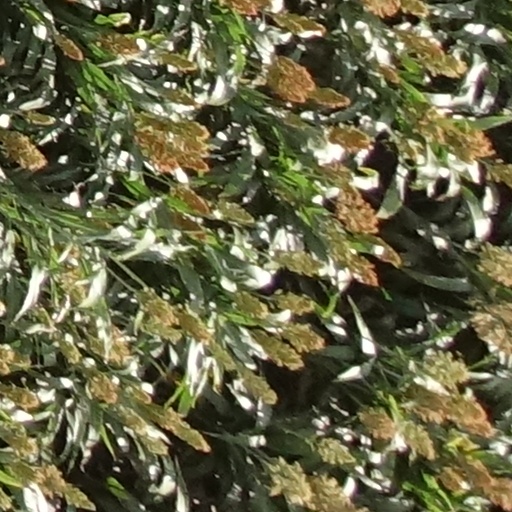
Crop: sorghum